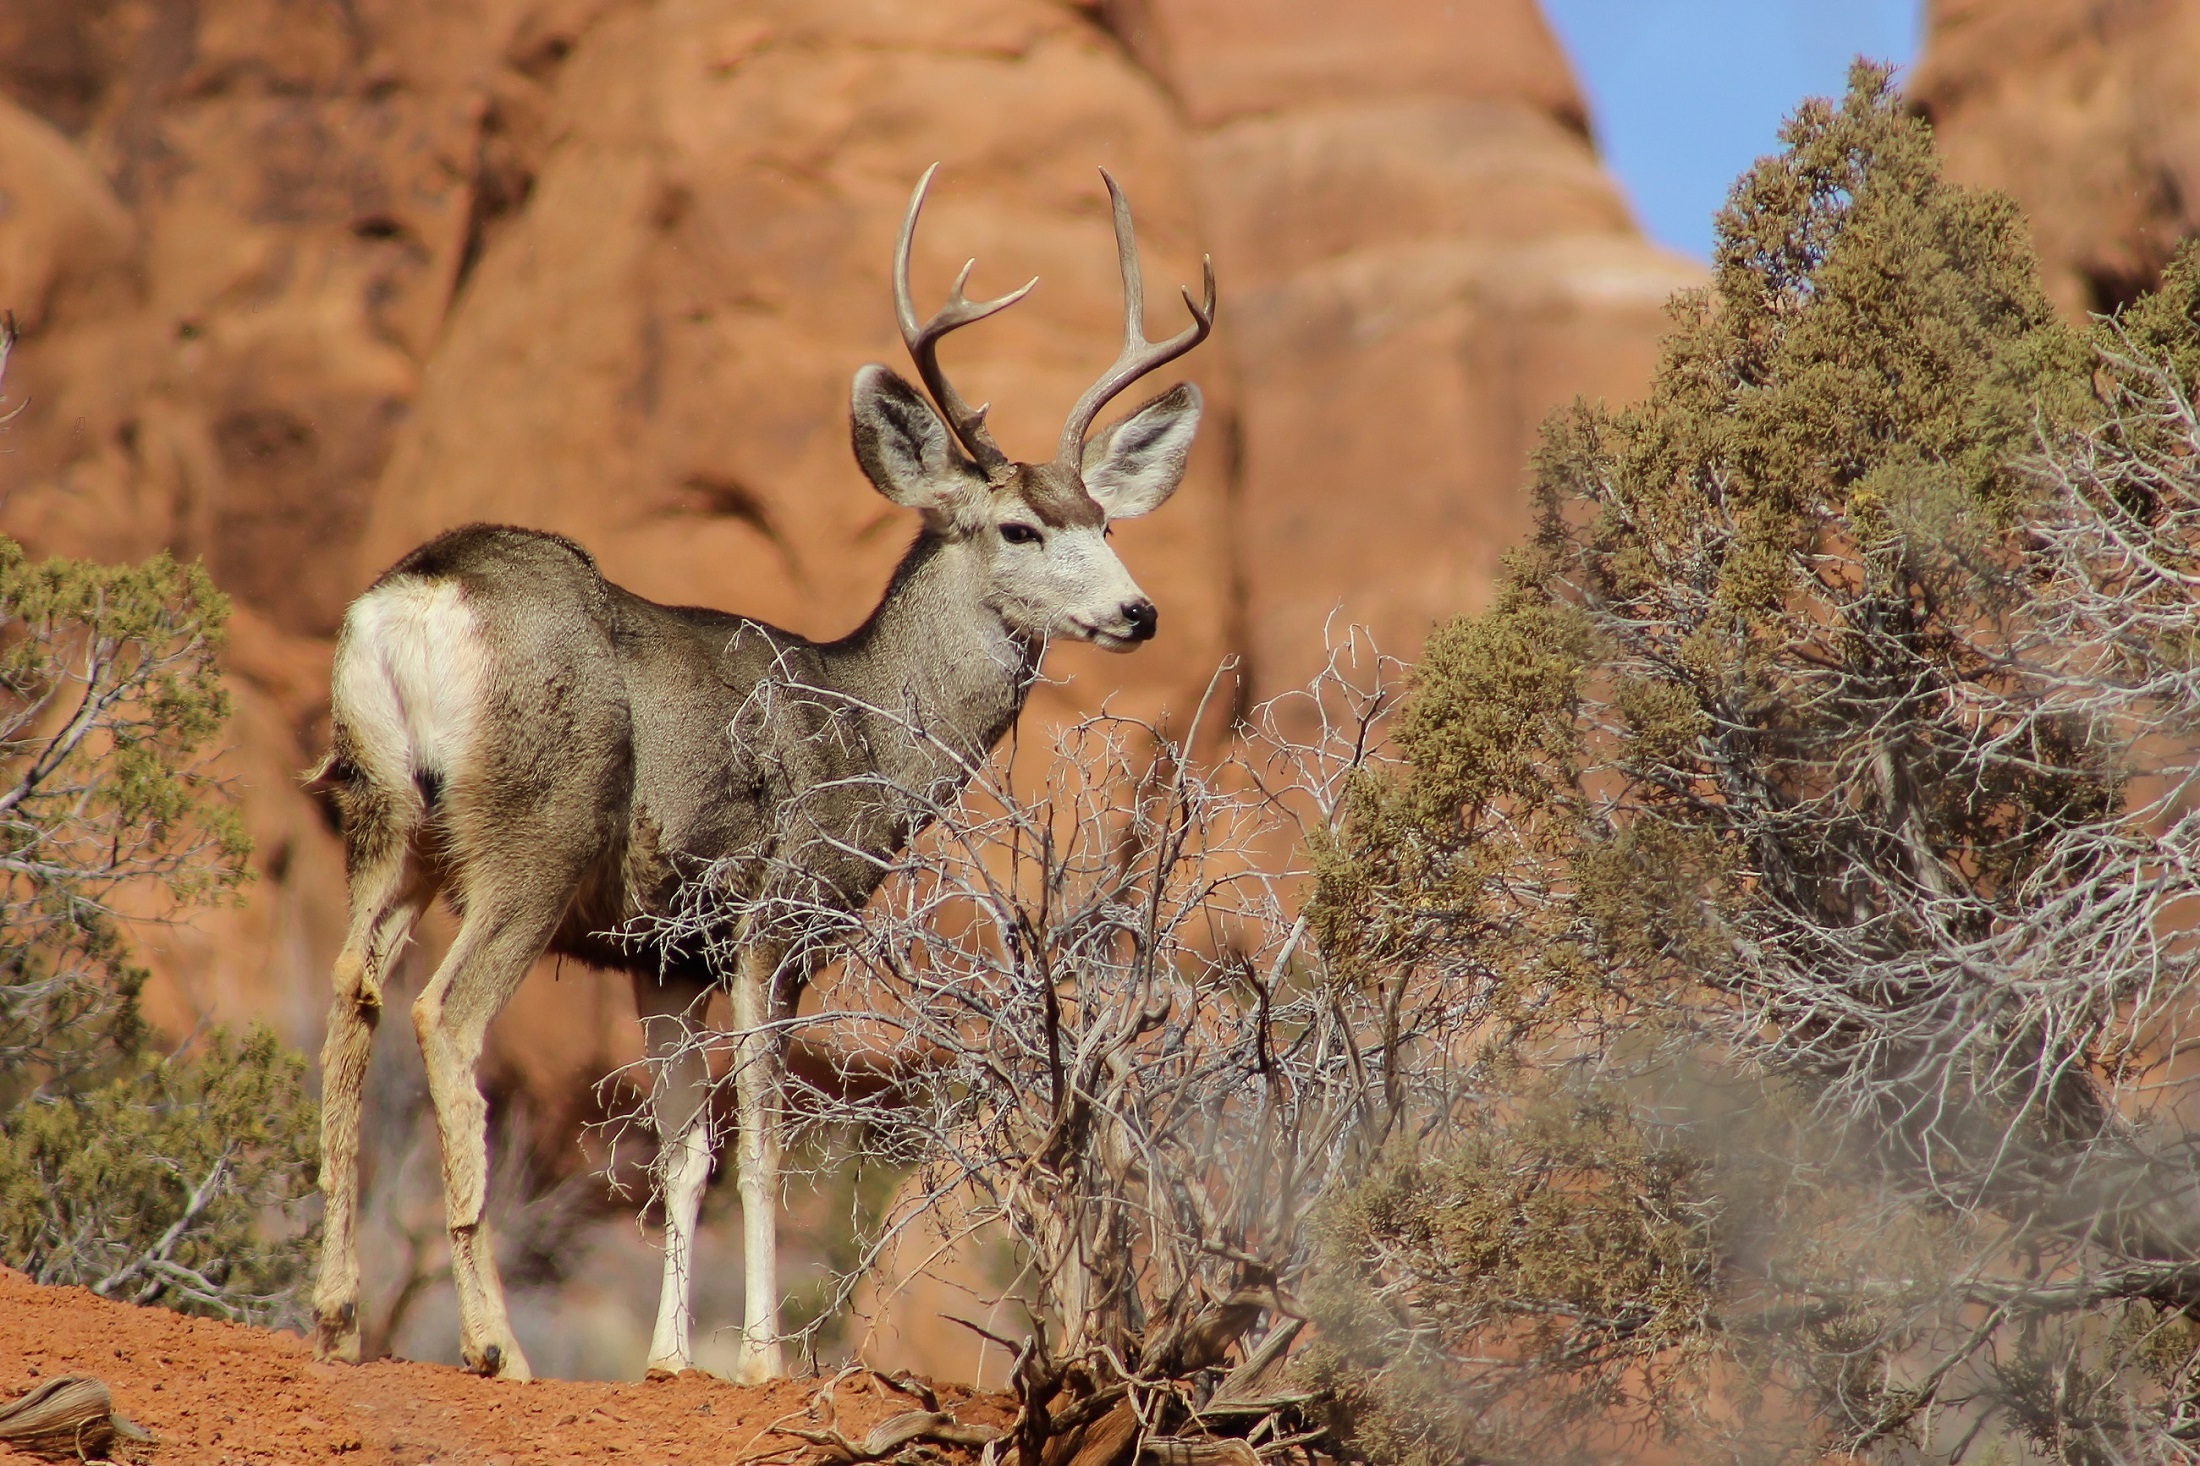
nature, wilderness, looking, male, wildlife, deer, portrait, mammal, rack, fauna, antelope, majestic, rocks, outdoors, vertebrate, impala, antlers, horns, kudu, safari, buck, mule deer, white tailed deer, pronghorn